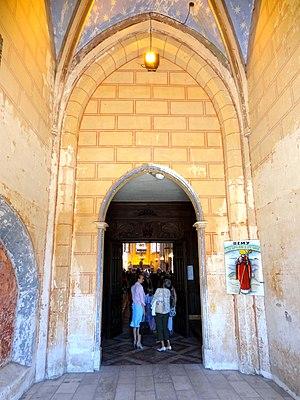
Intérieur de l'église - voir titre.
L'église Saint-Denis est une église catholique paroissiale située à Remy, dans l'Oise, en France. C'est un vaste édifice de style gothique flamboyant et Renaissance, qui se substitue à un édifice plus ancien du début du XIIIᵉ siècle, dont certains éléments subsistent, notamment les murs d'extrémité de l'ancien transept. Assez marquant pour le paysage est le clocher-porche du XVIᵉ siècle haut de 35 m, dont les principaux éléments stylistiques, réseaux des baies de l'étage de beffroi, balustrade et flèche, sont des aménagements des années 1861 / 1873. Il y a, surtout à l'extérieur, une nette séparation entre nef des fidèles et chœur liturgique. Les murs gouttereaux des bas-côtés, un peu rustiques et de faible hauteur, sont en fort contraste avec l'élégance et la hauteur des parties orientales, et le raffinement de son décor Renaissance. À l'intérieur, le style flamboyant prévaut, et les différences entre nef et chœur sont moindres. Ils sont surtout de la même hauteur et de la même largeur. Cependant, les voûtes de la nef et de son bas-côté sud datent seulement du XIXᵉ siècle, et sont dénuées d'intérêt artistique.